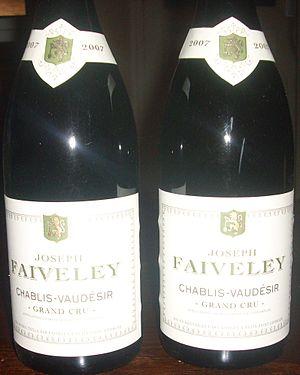
Bouteilles de Chablis Grand Cru Vaudésir 2007 (Faiveley)
Le vignoble de Chablis, ou Chablisien, est situé en France, dans la région Bourgogne-Franche-Comté et le département de l'Yonne.
Le chablis grand cru est un vin d'appellation d'origine contrôlée produit à Chablis, dans le département de l'Yonne, en Bourgogne.